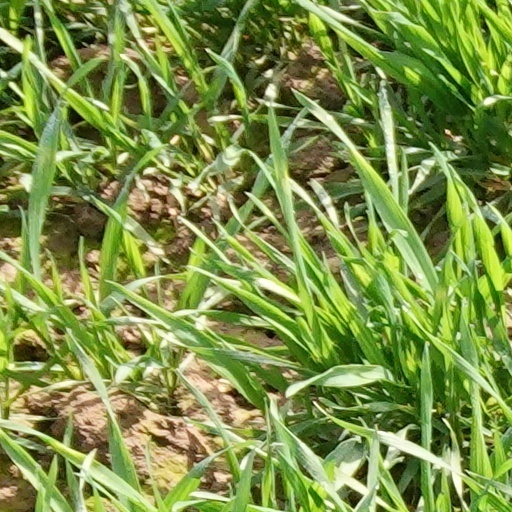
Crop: wheat